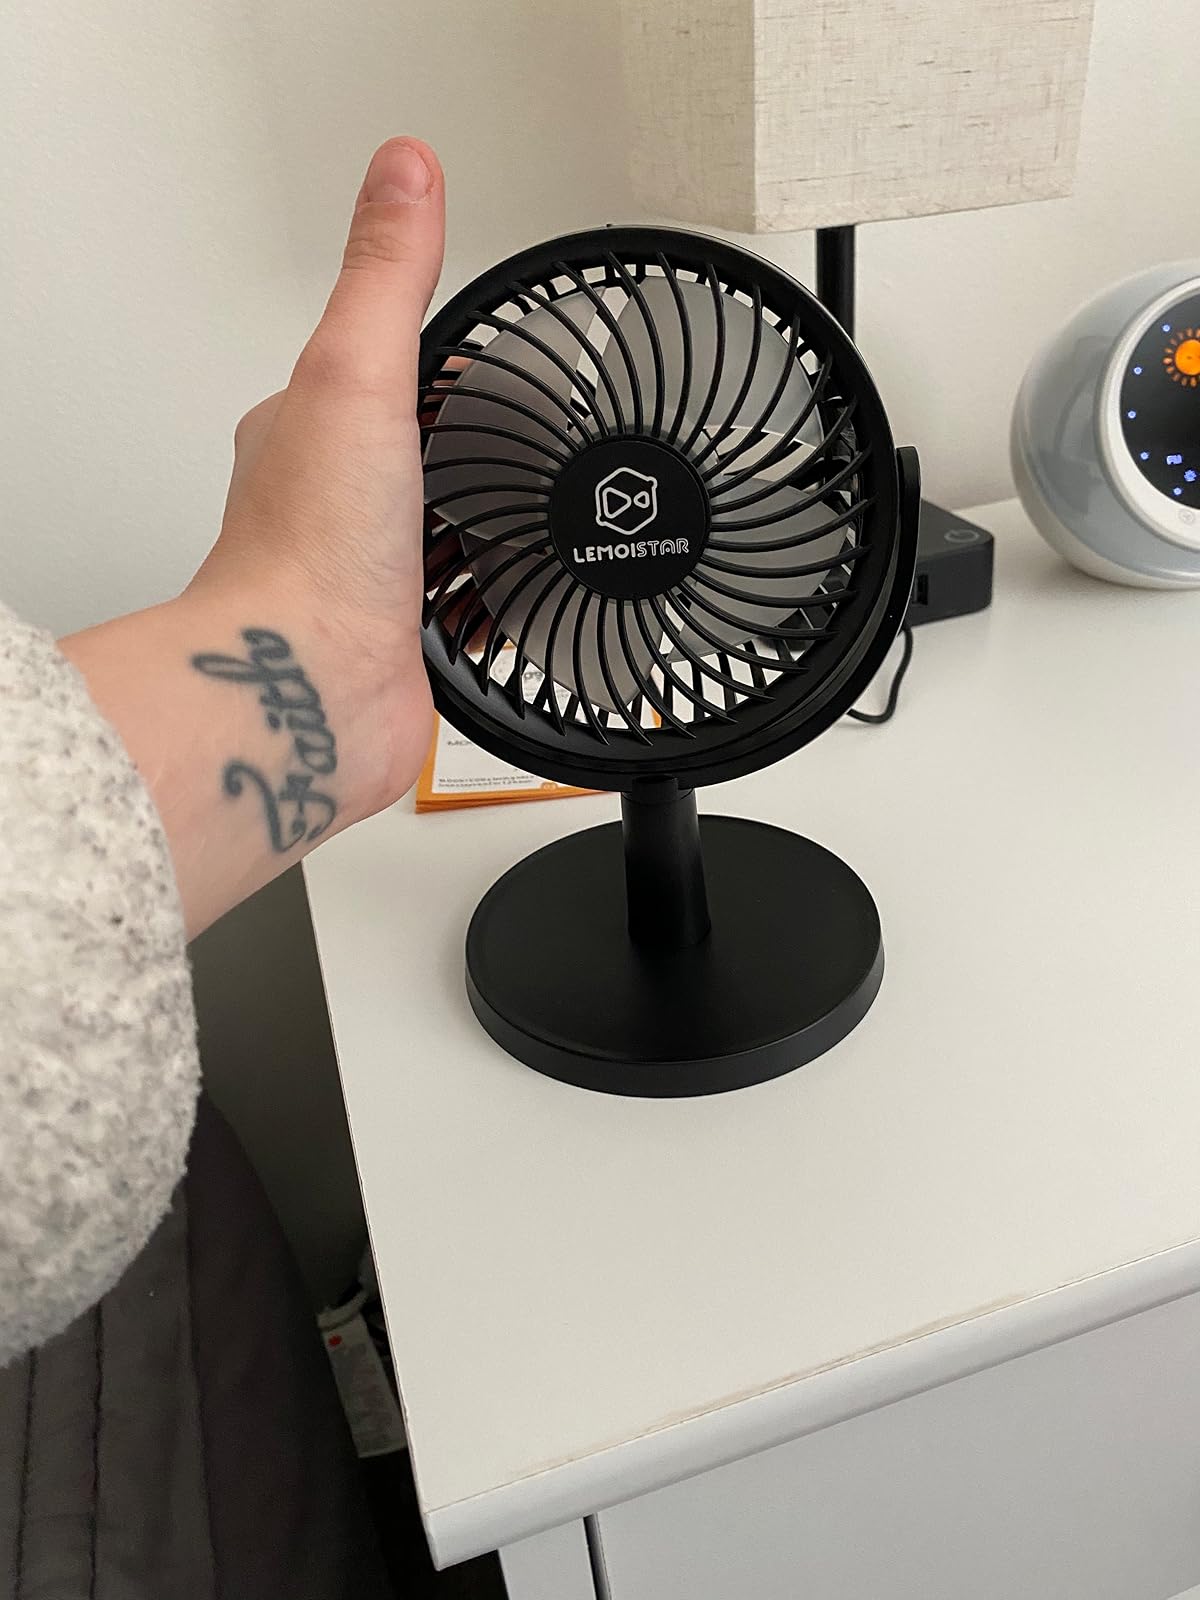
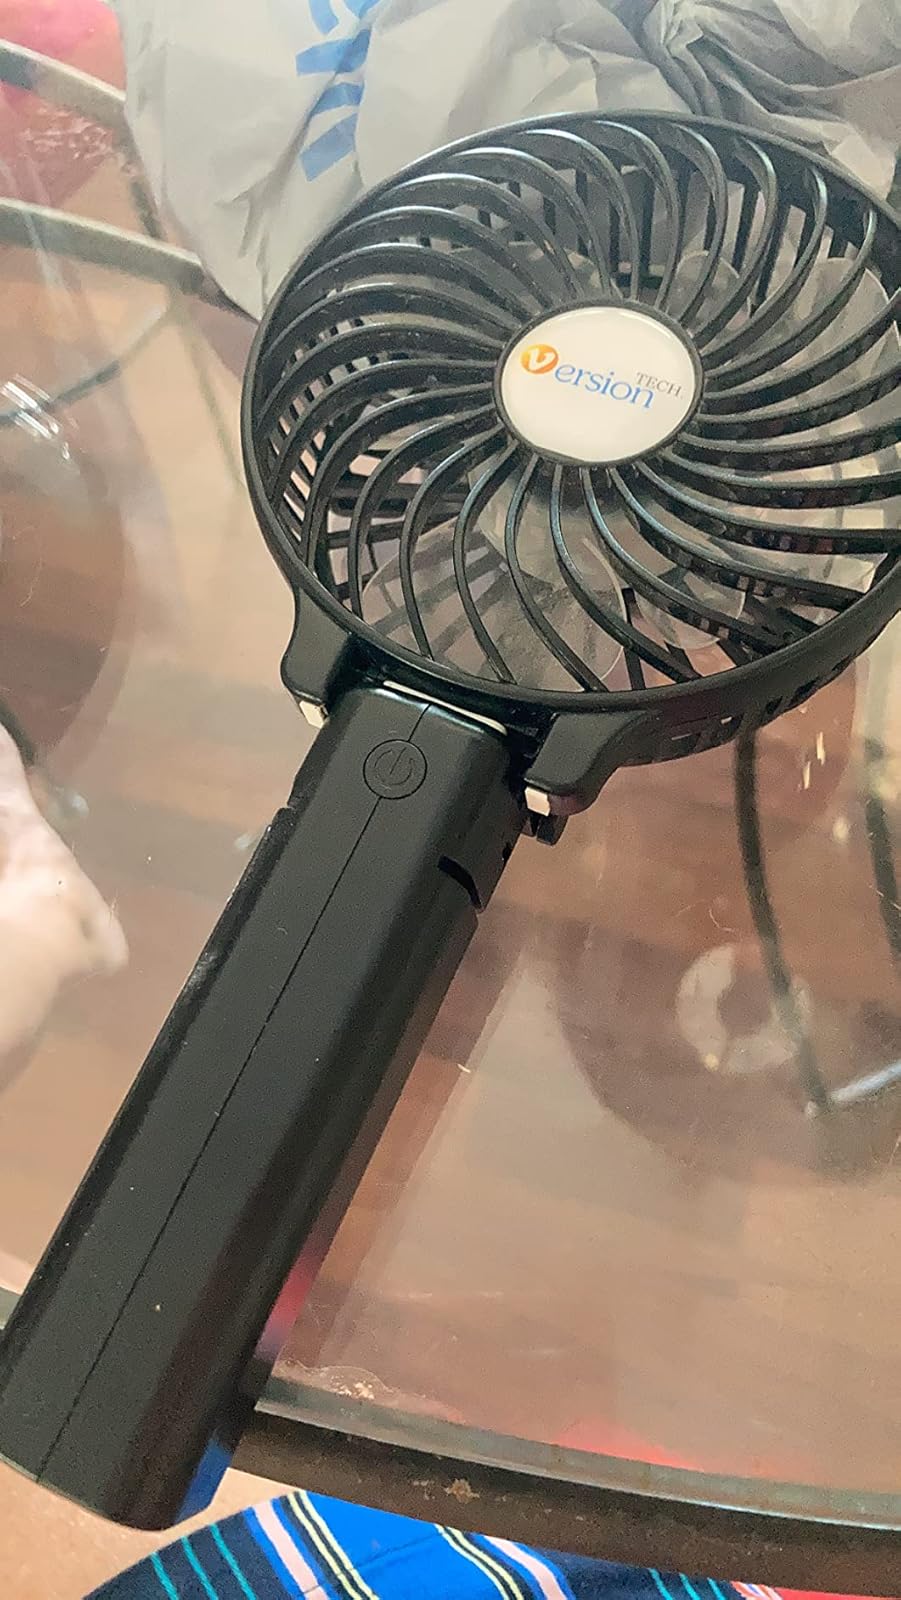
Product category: fan
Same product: no